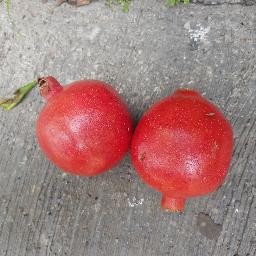
Fruit: Pomegranate
Quality: Good